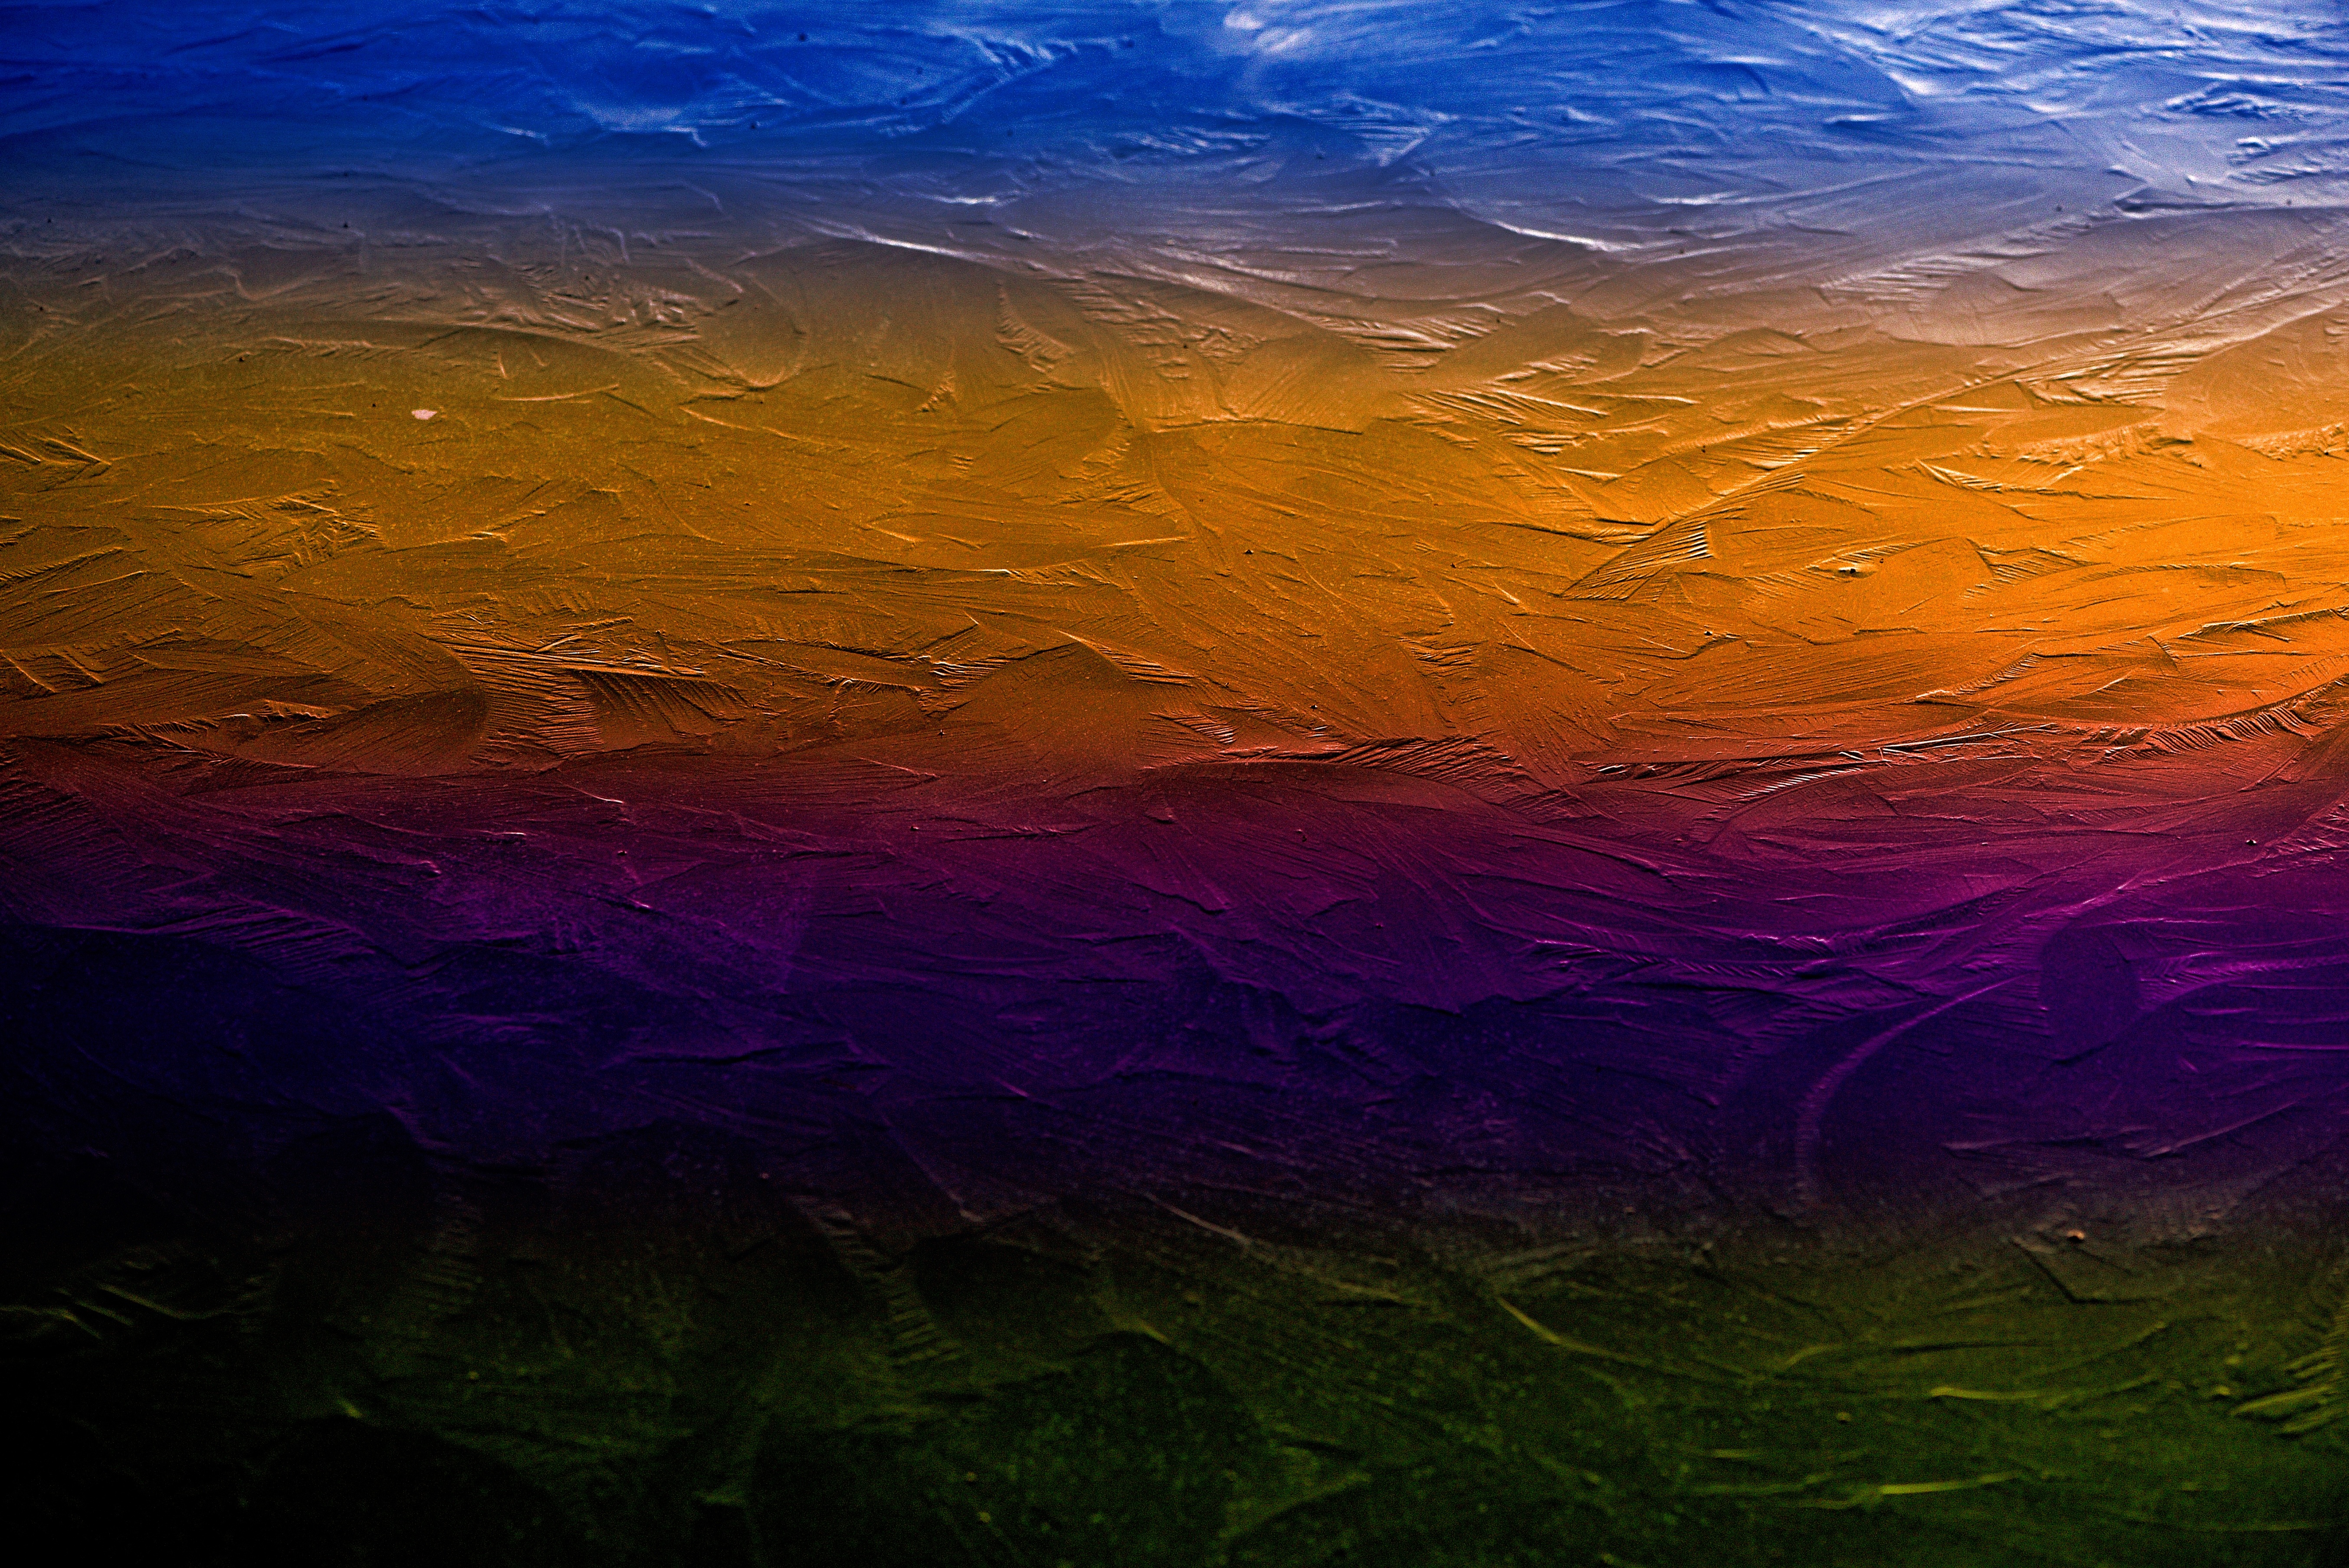
landscape, sea, water, grass, ocean, horizon, sky, sunlight, morning, texture, wave, atmosphere, underwater, ice, evening, calm, frozen, lichtspiel, background, earth, frozen water, computer wallpaper, ecoregion, marine biology, color mirror